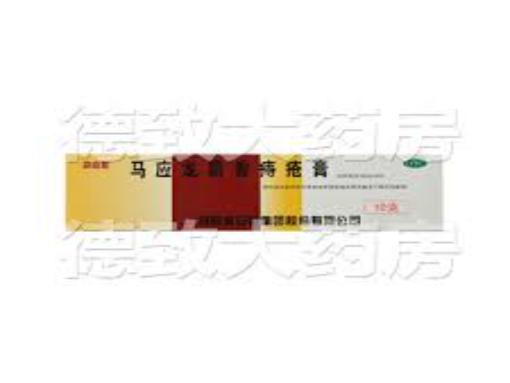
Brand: mayinglong
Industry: Medical